Shinkansen Relay

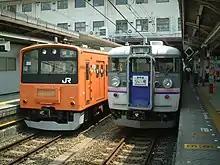
165 series EMU on a "Shinkansen Relay" rapid service at Hachiōji Station, August 2001

The "Shinkansen Relay" name was reintroduced between 1998 and 2001 for morning and evening limited-stop services between and via the Musashino Line to provide connections to northbound shinkansen services for passengers originating from the Chūō Line (Rapid) area. Services were introduced in 1997 as the "Komachi Relay" before becoming the "Shinkansen Relay", and were formed of 6-car 165 and 169 series EMU formations. The services were renamed "Musashino" from 2001.